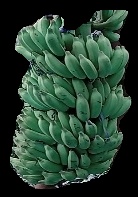
Variety: elakki-bale
Grade: grade1